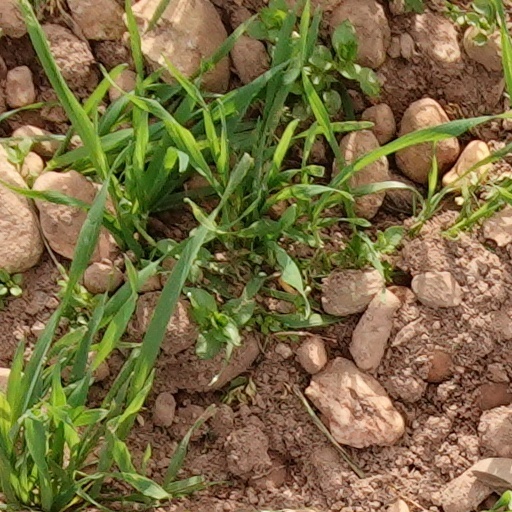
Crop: wheat